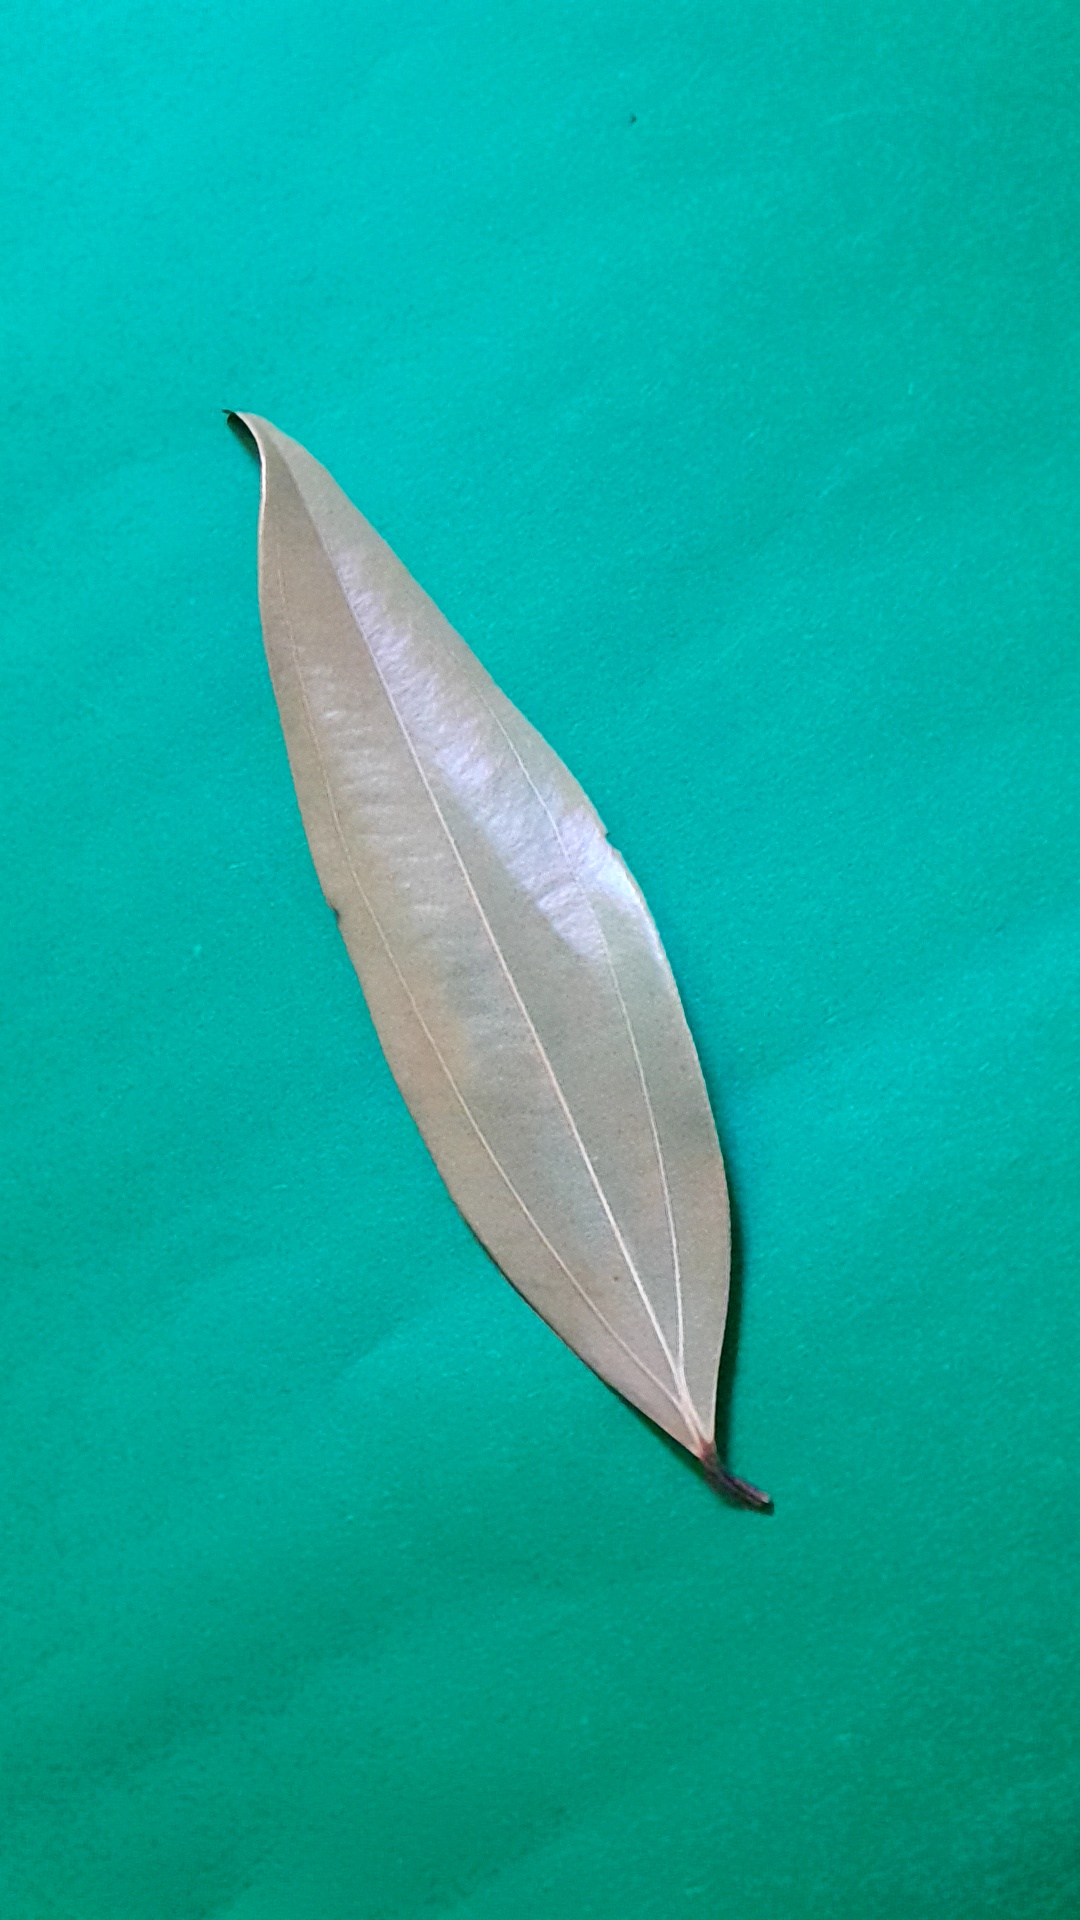
Label: Dry Leaf